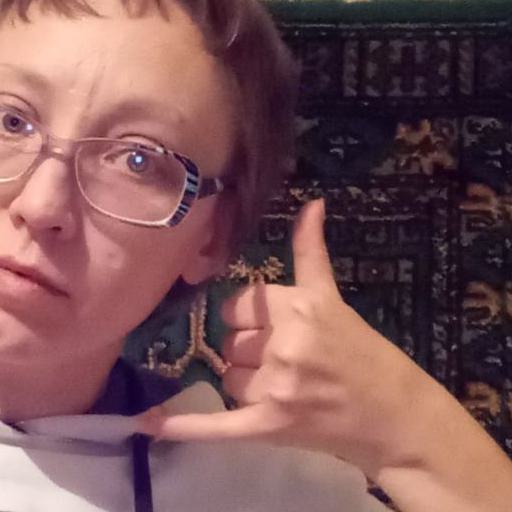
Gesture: call